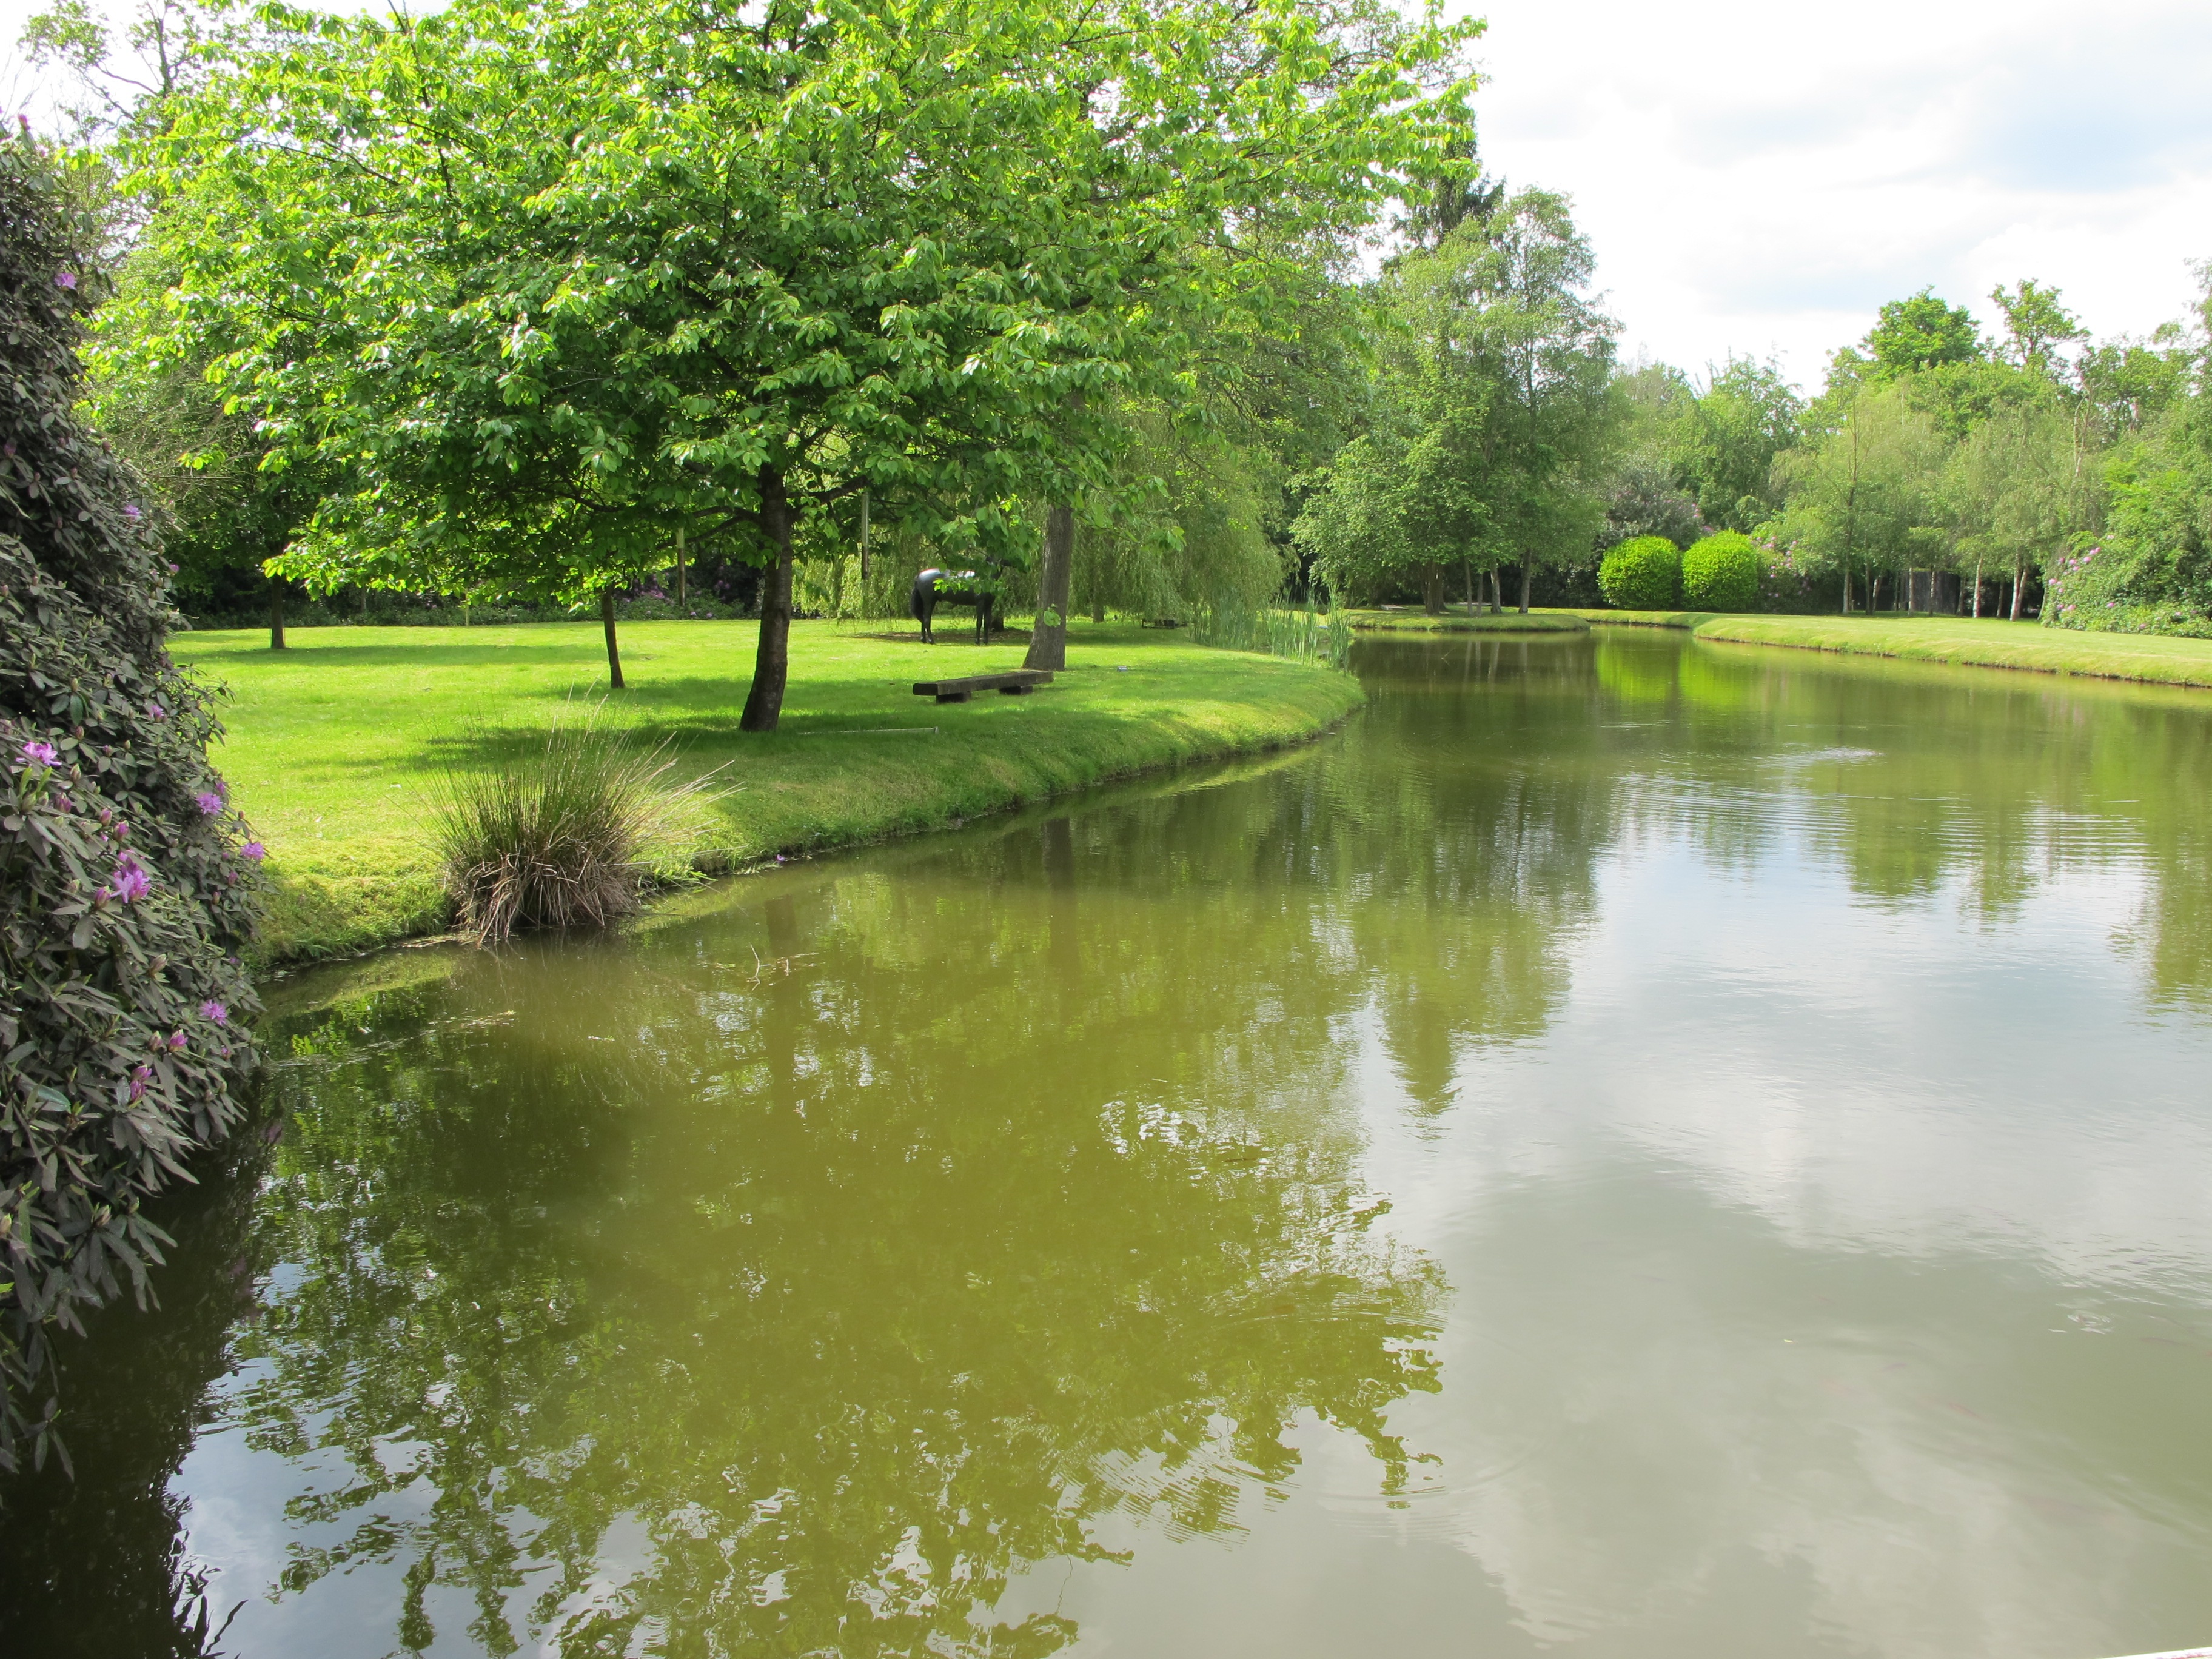
tree, water, lake, river, canal, pond, stream, reflection, reservoir, garden, waterway, body of water, wetland, watercourse, fish pond, bayou